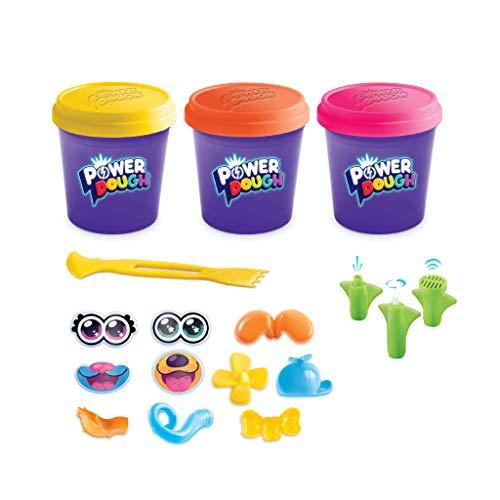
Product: Canal Toys USA Ltd Power Dough Pets Medium Box Interactive Dough (17 Piece)
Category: Toys & Games | Arts & Crafts
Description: Includes 3 dough pots.
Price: $6.99
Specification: ProductDimensions:10.5x3x11inches|ItemWeight:1.1pounds|ShippingWeight:1.1pounds(Viewshippingratesandpolicies)|ASIN:B07F6ZDZBK|Itemmodelnumber:273006|Manufacturerrecommendedage:3months-8years|Batteries:8LR44batteriesrequired.